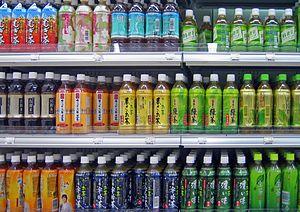
Le thé est un élément important de la culture du Japon. Il y fait son apparition à l'époque de Nara, introduit dans l'archipel par des ambassadeurs revenant de Chine, mais son réel développement est plus tardif, à compter de la fin du XIIᵉ siècle quand sa consommation se répand dans le milieu des temples zen, là encore à l'imitation de la Chine ; il s'agit alors de thé en poudre qui est bu après avoir été battu. Il devient une boisson courante pour les élites de l'époque médiévale, où se formalise au XVIᵉ siècle l'art de la « cérémonie du thé » qui constitue un des éléments emblématiques de la culture japonaise, dont l'influence dépasse le simple contexte de la consommation du thé. La culture du théier se développe durant l'époque pré-moderne, en particulier durant l'époque d'Edo, le thé étant alors devenu une boisson populaire consommée dans toutes les strates de la société. De nouvelles façons de transformer et consommer les feuilles de théier sont mises au point, en premier lieu le sencha, feuilles de thé à infuser dont l'oxydation a été stoppée par la vapeur, qui devient la plus courante.